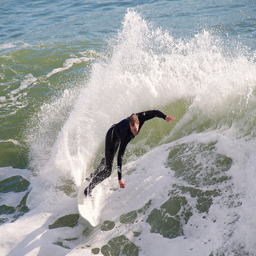
A man that is on a surfboard in the water.
A surfer is kicking up spray on an ocean wave.
a man on a surfboard riding a wave in the ocean
A man surfing rides a large wave and tries to balance himself.
A surfer is enjoying himself while surfing a wave.